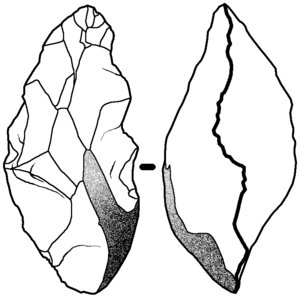
Biface du style abbevillien